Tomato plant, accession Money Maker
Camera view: bottom (45 deg); turntable rotation: 210 degrees
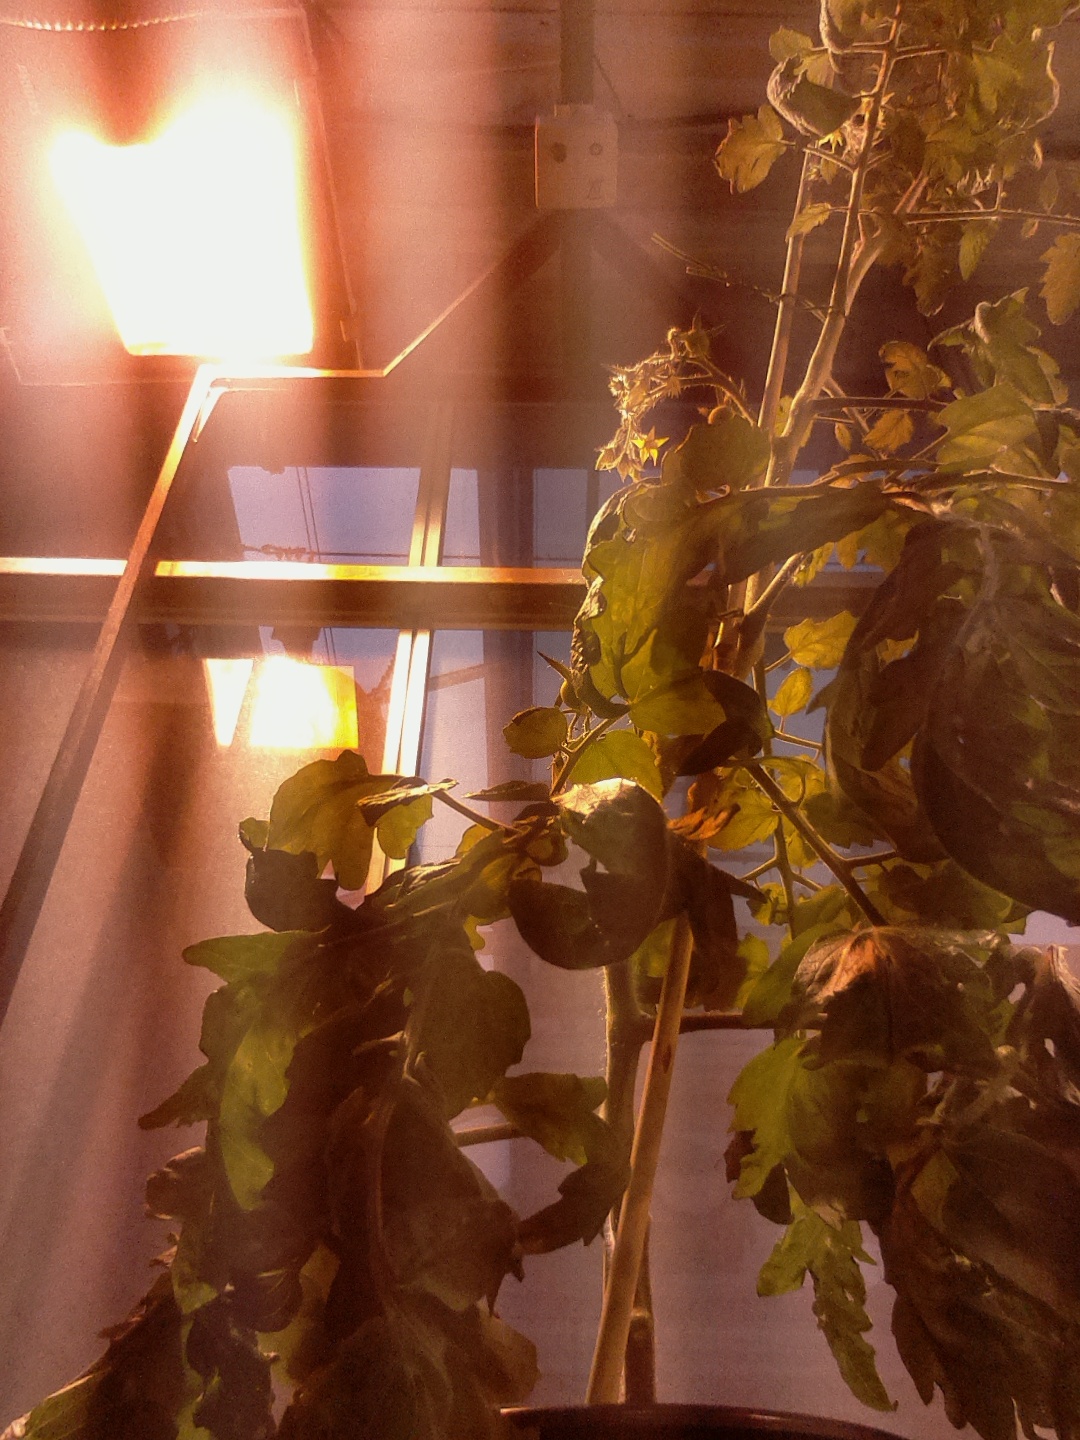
BBCH growth stage 71: 10%-20% of final fruit size